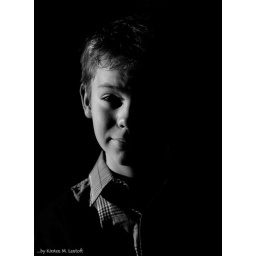
Sitting in the sunlight across the table eating breakfast :-)